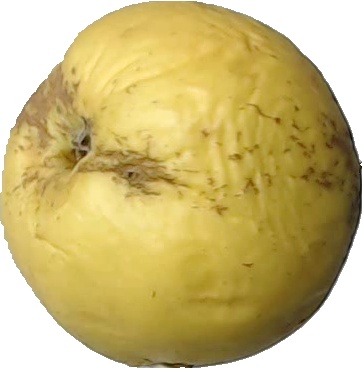
Label: apple_golden_1